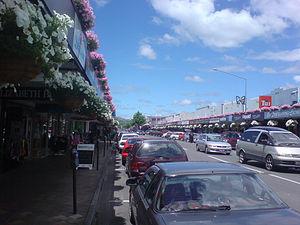
Heretaunga Street, un jour ensoleillé.
Hastings est une ville de la région de Hawke's Bay, sur l'île du Nord de la Nouvelle-Zélande. Elle est le siège du Conseil du district de Hastings. Située à moins de 20 kilomètres de Napier, toutes les deux sont souvent appelées les Twin Cities ou Bay Cities. Leur population totale est de 119 600 habitants, comparable à celle de Dunedin sur l'île du Sud.